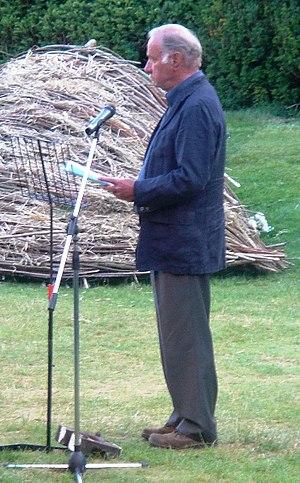
Geoffrey Palmer, OBE, né le 4 juin 1927 à Londres, est un acteur anglais.
Peter Pan est un film américain fantastique d'aventure, sorti en 2003, réalisé par P. J. Hogan et écrit par ce dernier et Michael Goldenberg.